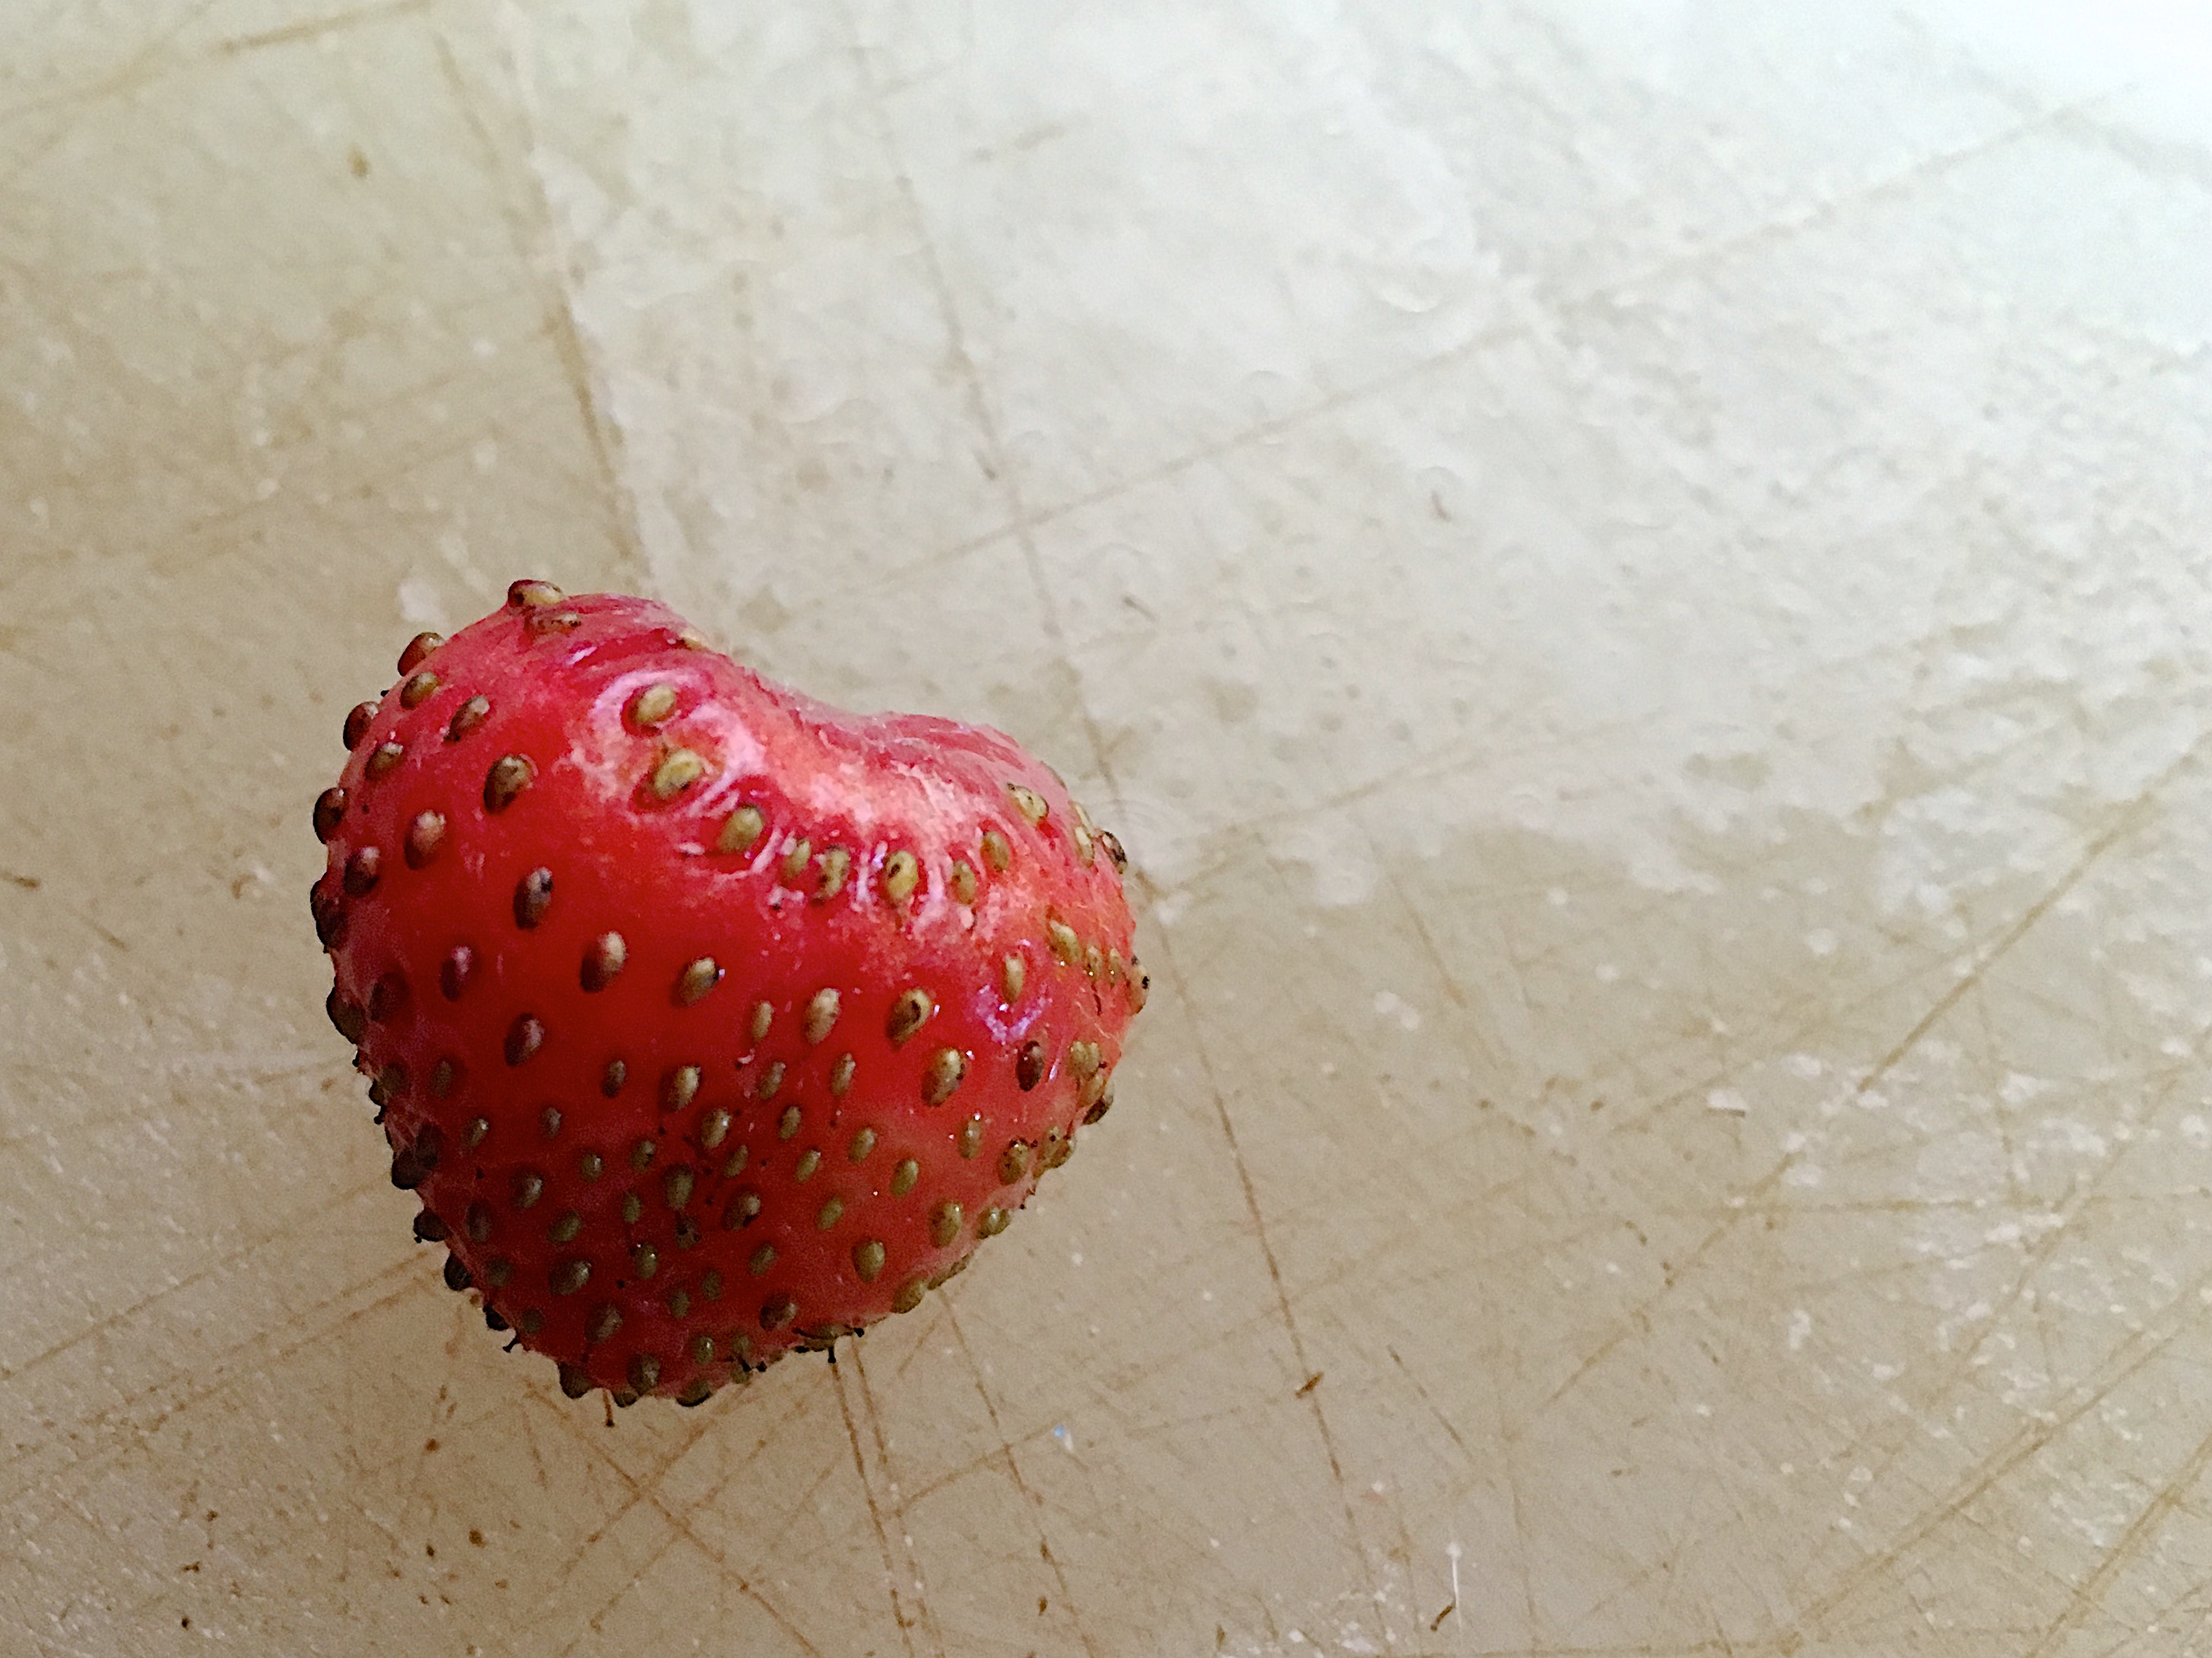
plant, fruit, flower, petal, food, red, produce, pink, strawberry, organ, strawberries, 2016366